Good Vibrations

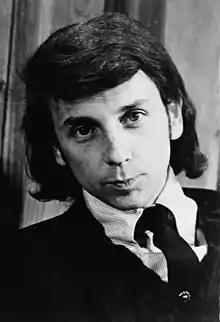
Phil Spector (pictured in 1965) later compared "Good Vibrations" unfavorably to Alfred Hitchcock's work, explaining that the record, like "Psycho", was a "great" production that lacked the emotional depth of a narrative such as "Rebecca".

At 2:13, the song shifts to sustained electric organ chords in F, with a maraca shaking on each beat, recalling the organ and percussion featured prominently in the verses. "Sound on Sound" describes this cut as the track's "most savage edit" for its unexpected slowdown into a 23-bar "church organ" section. The writer explains, "most people would go straight into a big splash hook-line section. Brian Wilson decided to slow the track even further [...] Most arrangers would steer clear of this kind of drop in pace, on the grounds that it would be chart suicide, but not Brian." Carl Wilson recalled their father's concern over the tempo shift, noting, "He was worried about the bridge section. You know, the time change, 'They can't dance to it.'" Brian later credited Foster as "a big influence on me, especially the sound of ‘Gotta keep those lovin' good vibrations happenin' with her'". The sequence concludes with a choral "ah" sustaining an E/F chord, followed by a brief general pause. This moment of silence creates tension, leading into the final section.